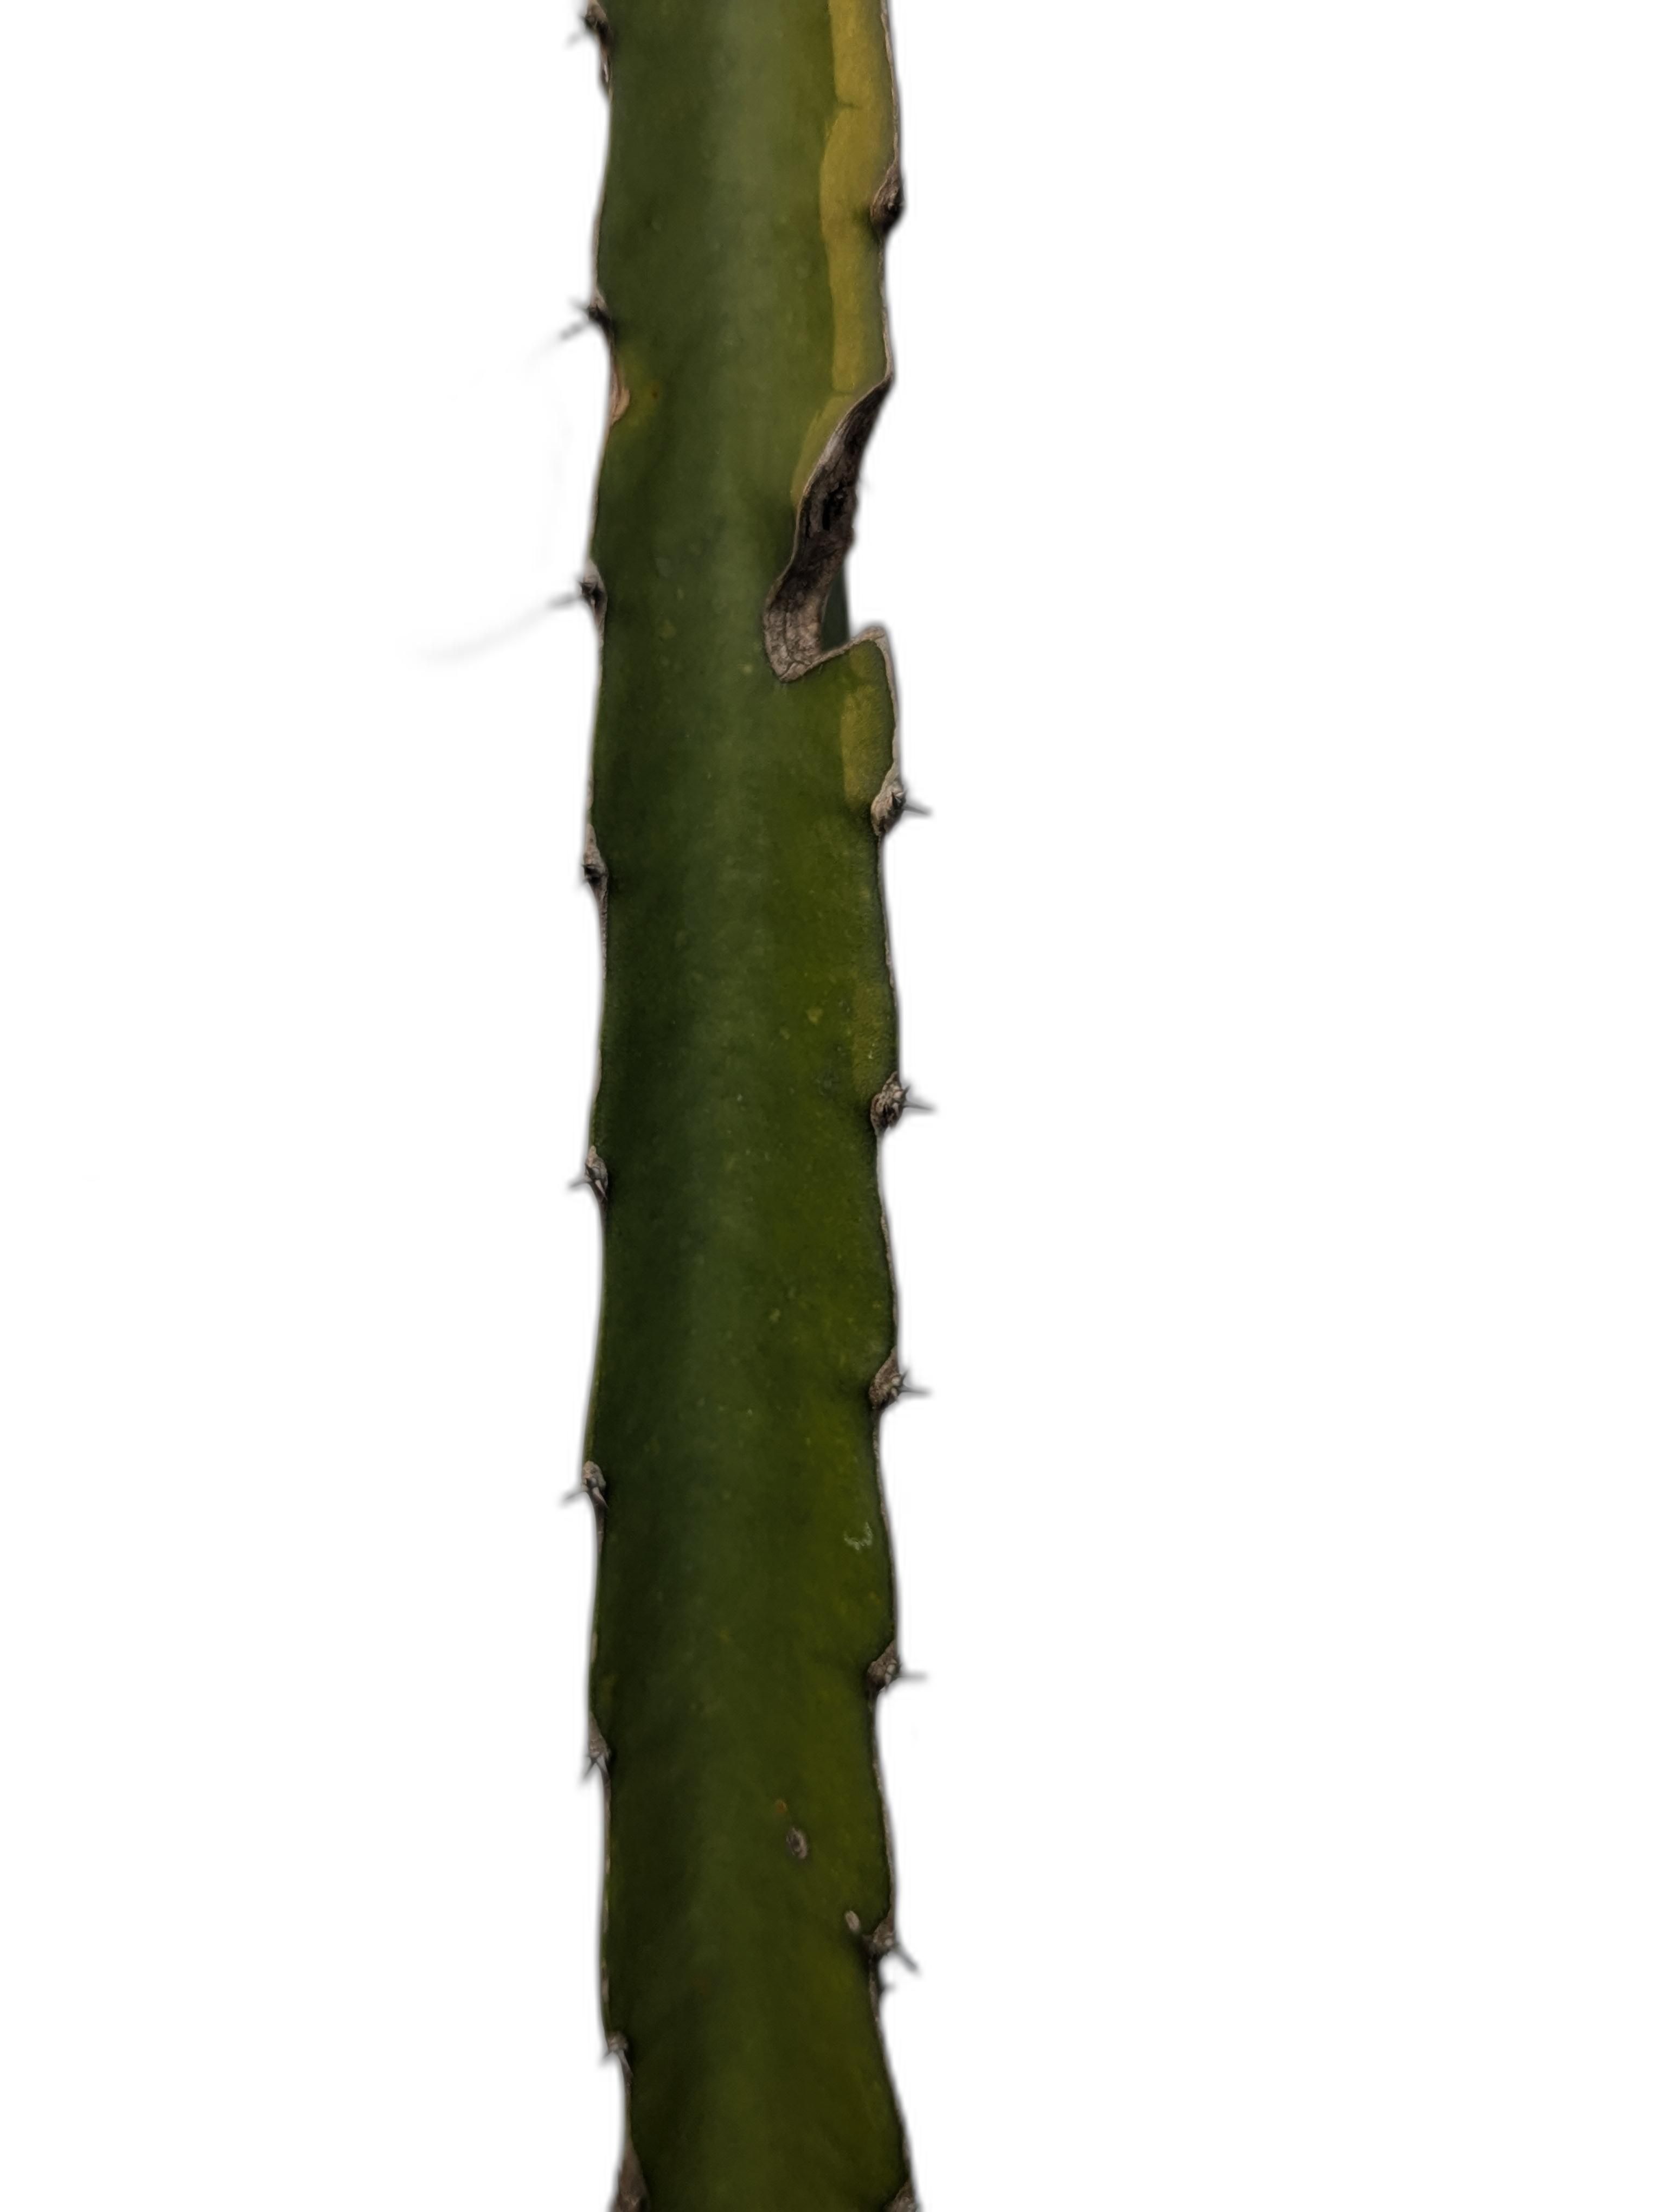
Label: Good leaf